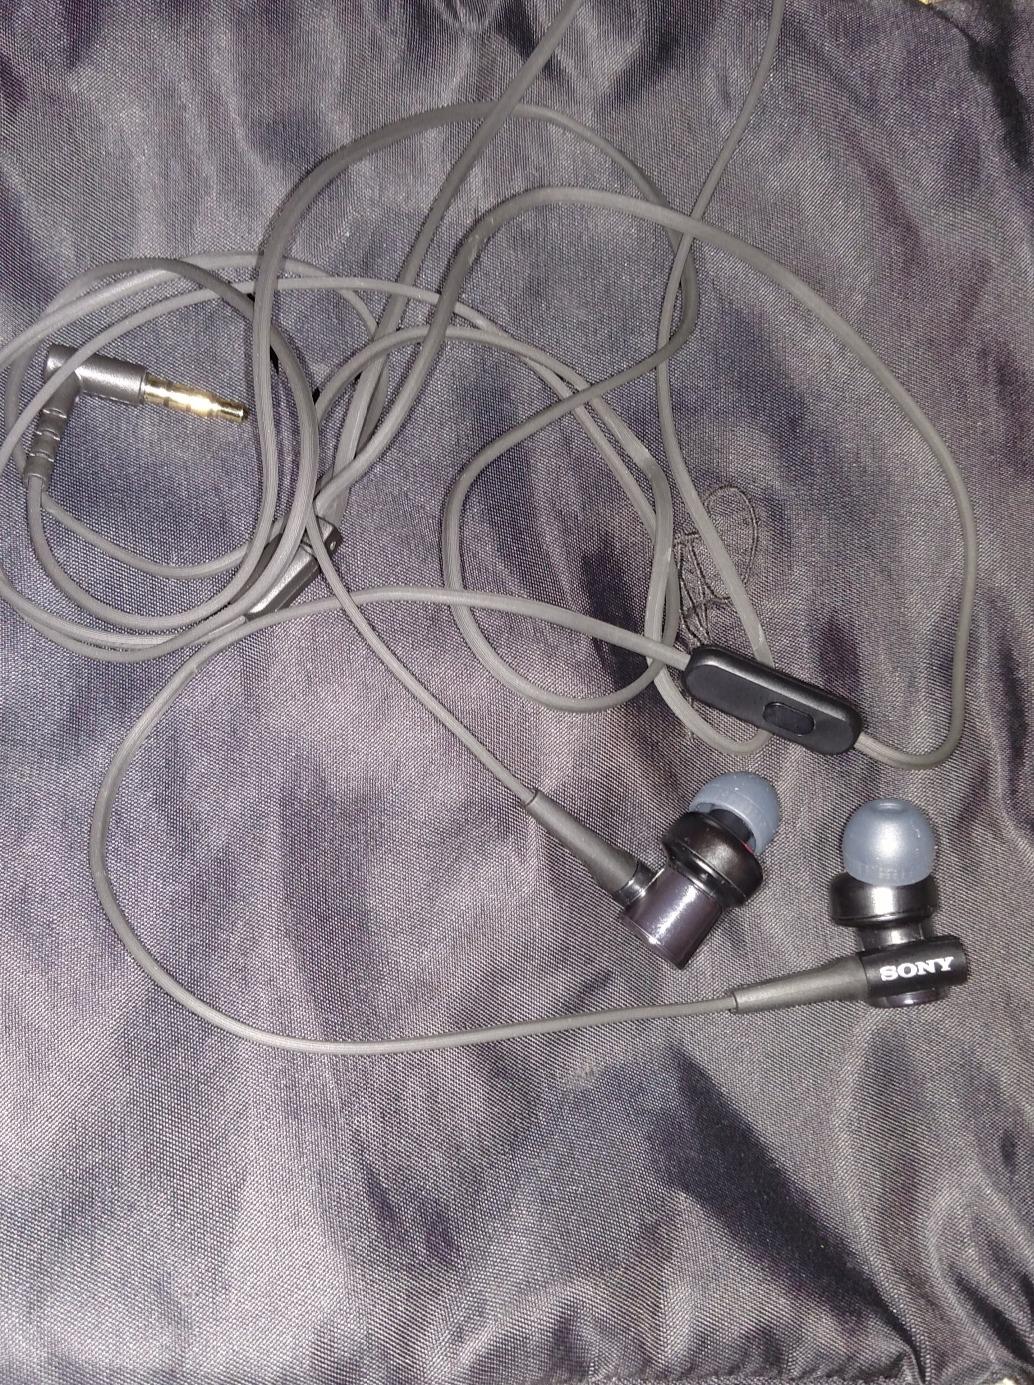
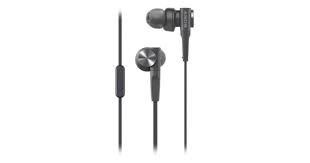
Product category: headphones
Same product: yes